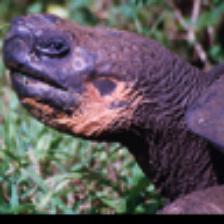
Label: NonHuman